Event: Nepal Earthquake
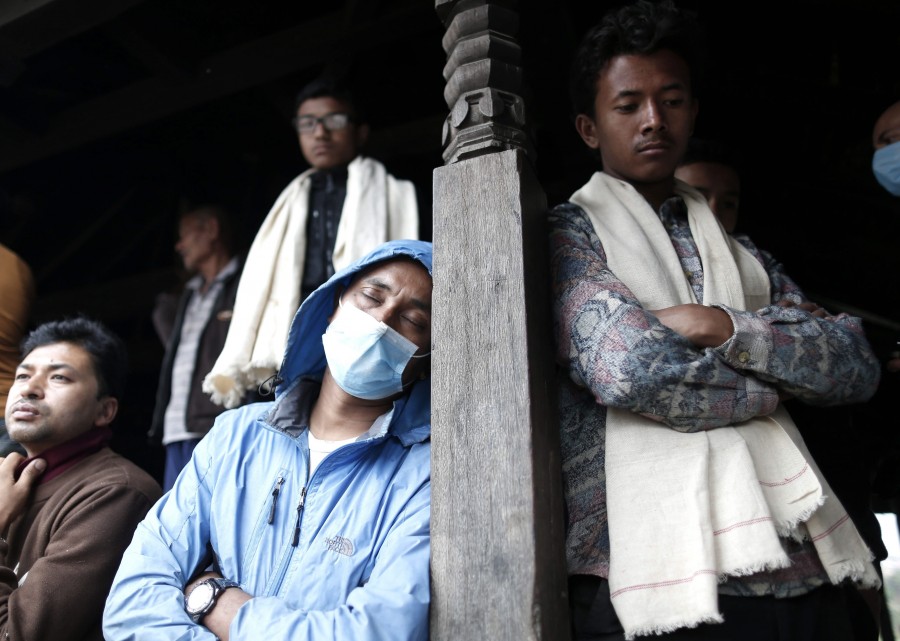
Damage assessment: no_damage